Human metapneumovirus

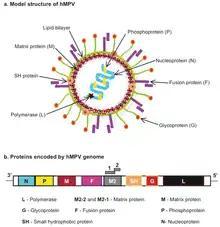
Model structure and proteins encoded by Human Metapneumovirus (hMPV). (a) hMPV model structure indicating viral proteins encoded by (b) the viral genome.

The genomic organisation of HMPV is similar to RSV; however, HMPV lacks the non-structural genes, NS1 and NS2, and the HMPV antisense RNA genome contains eight open reading frames in slightly different gene order than RSV (viz. 3’-N-P-M-F-M2-SH-G-L-5’). HMPV is genetically similar to the avian metapneumoviruses A, B and in particular type C. Phylogenetic analysis of HMPV has demonstrated the existence of two main genetic lineages termed subtype A and B containing within them the subgroups A1/A2 and B1/B2 respectively. Genotyping based on sequences of the F and G genes showed that subtype B was associated with increased cough duration and increased general respiratory systems compared to HMPV-A.